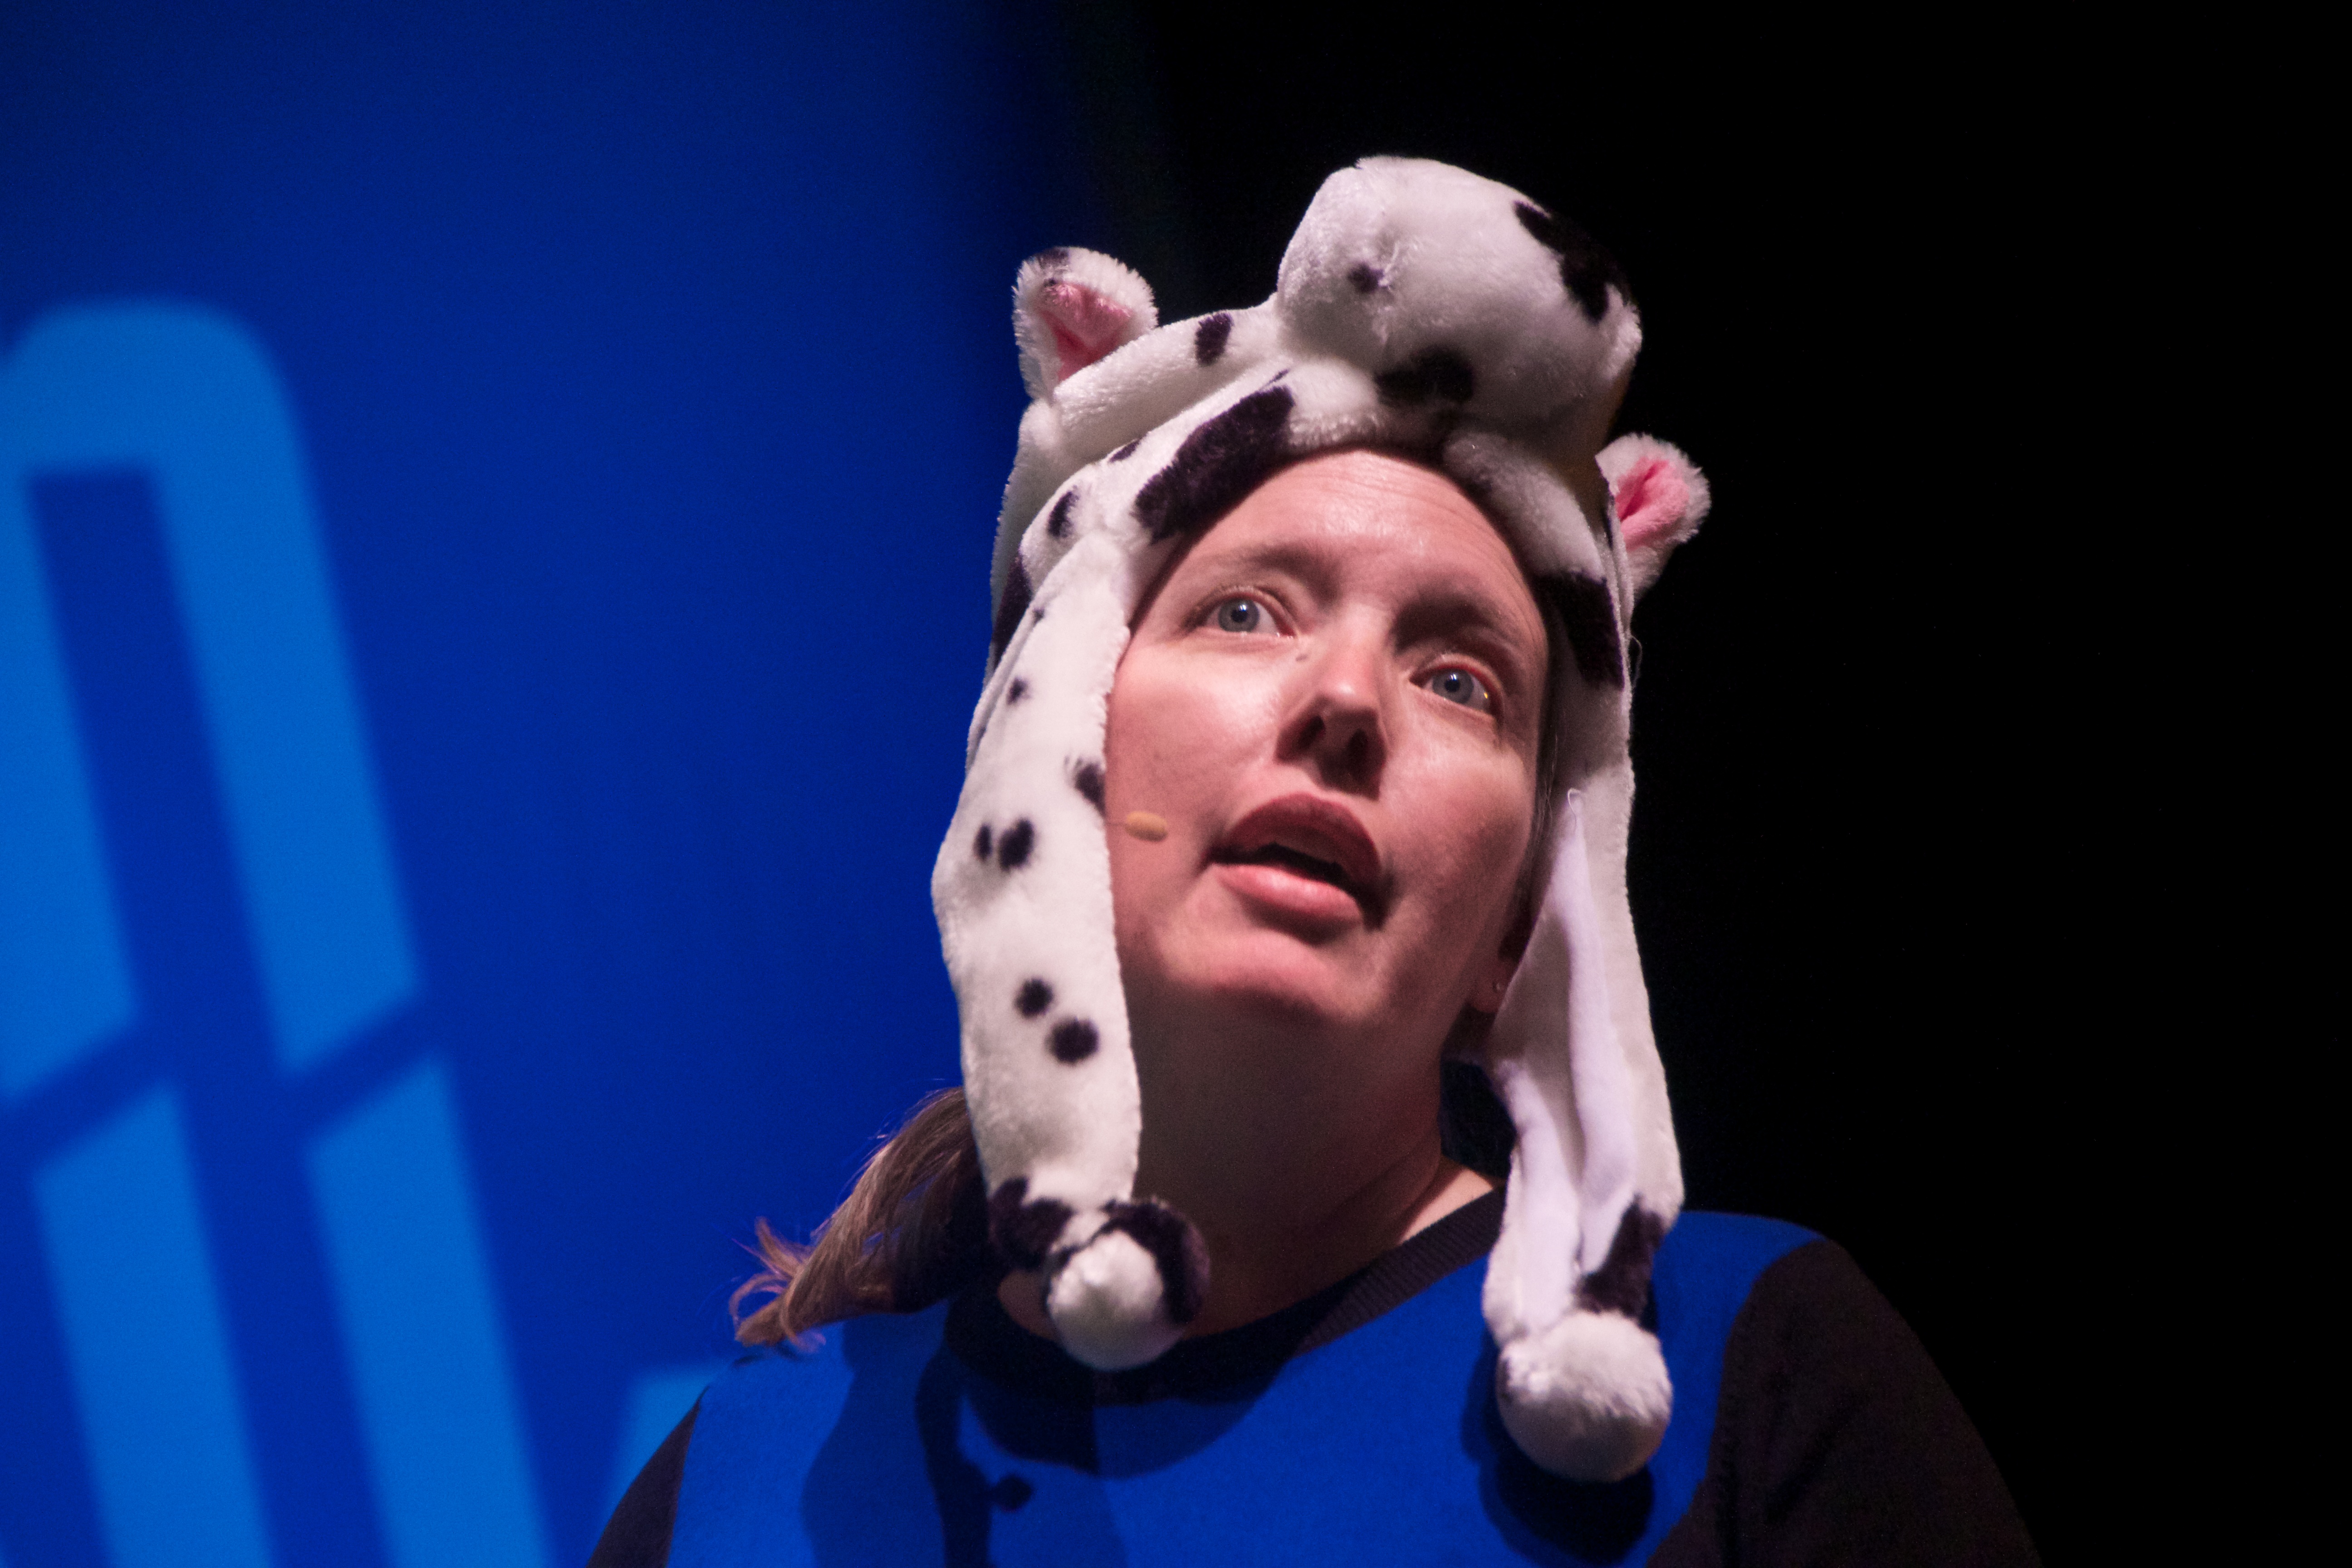
concert, audience, performance art, stage, performance, singing, scctechtalks, entertainment, performing arts, musical theatre